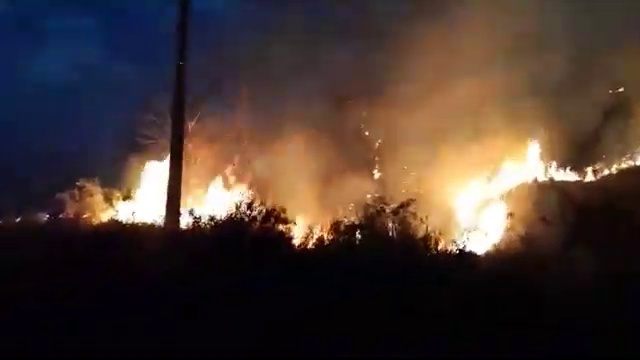
Fire: yes
Smoke: yes